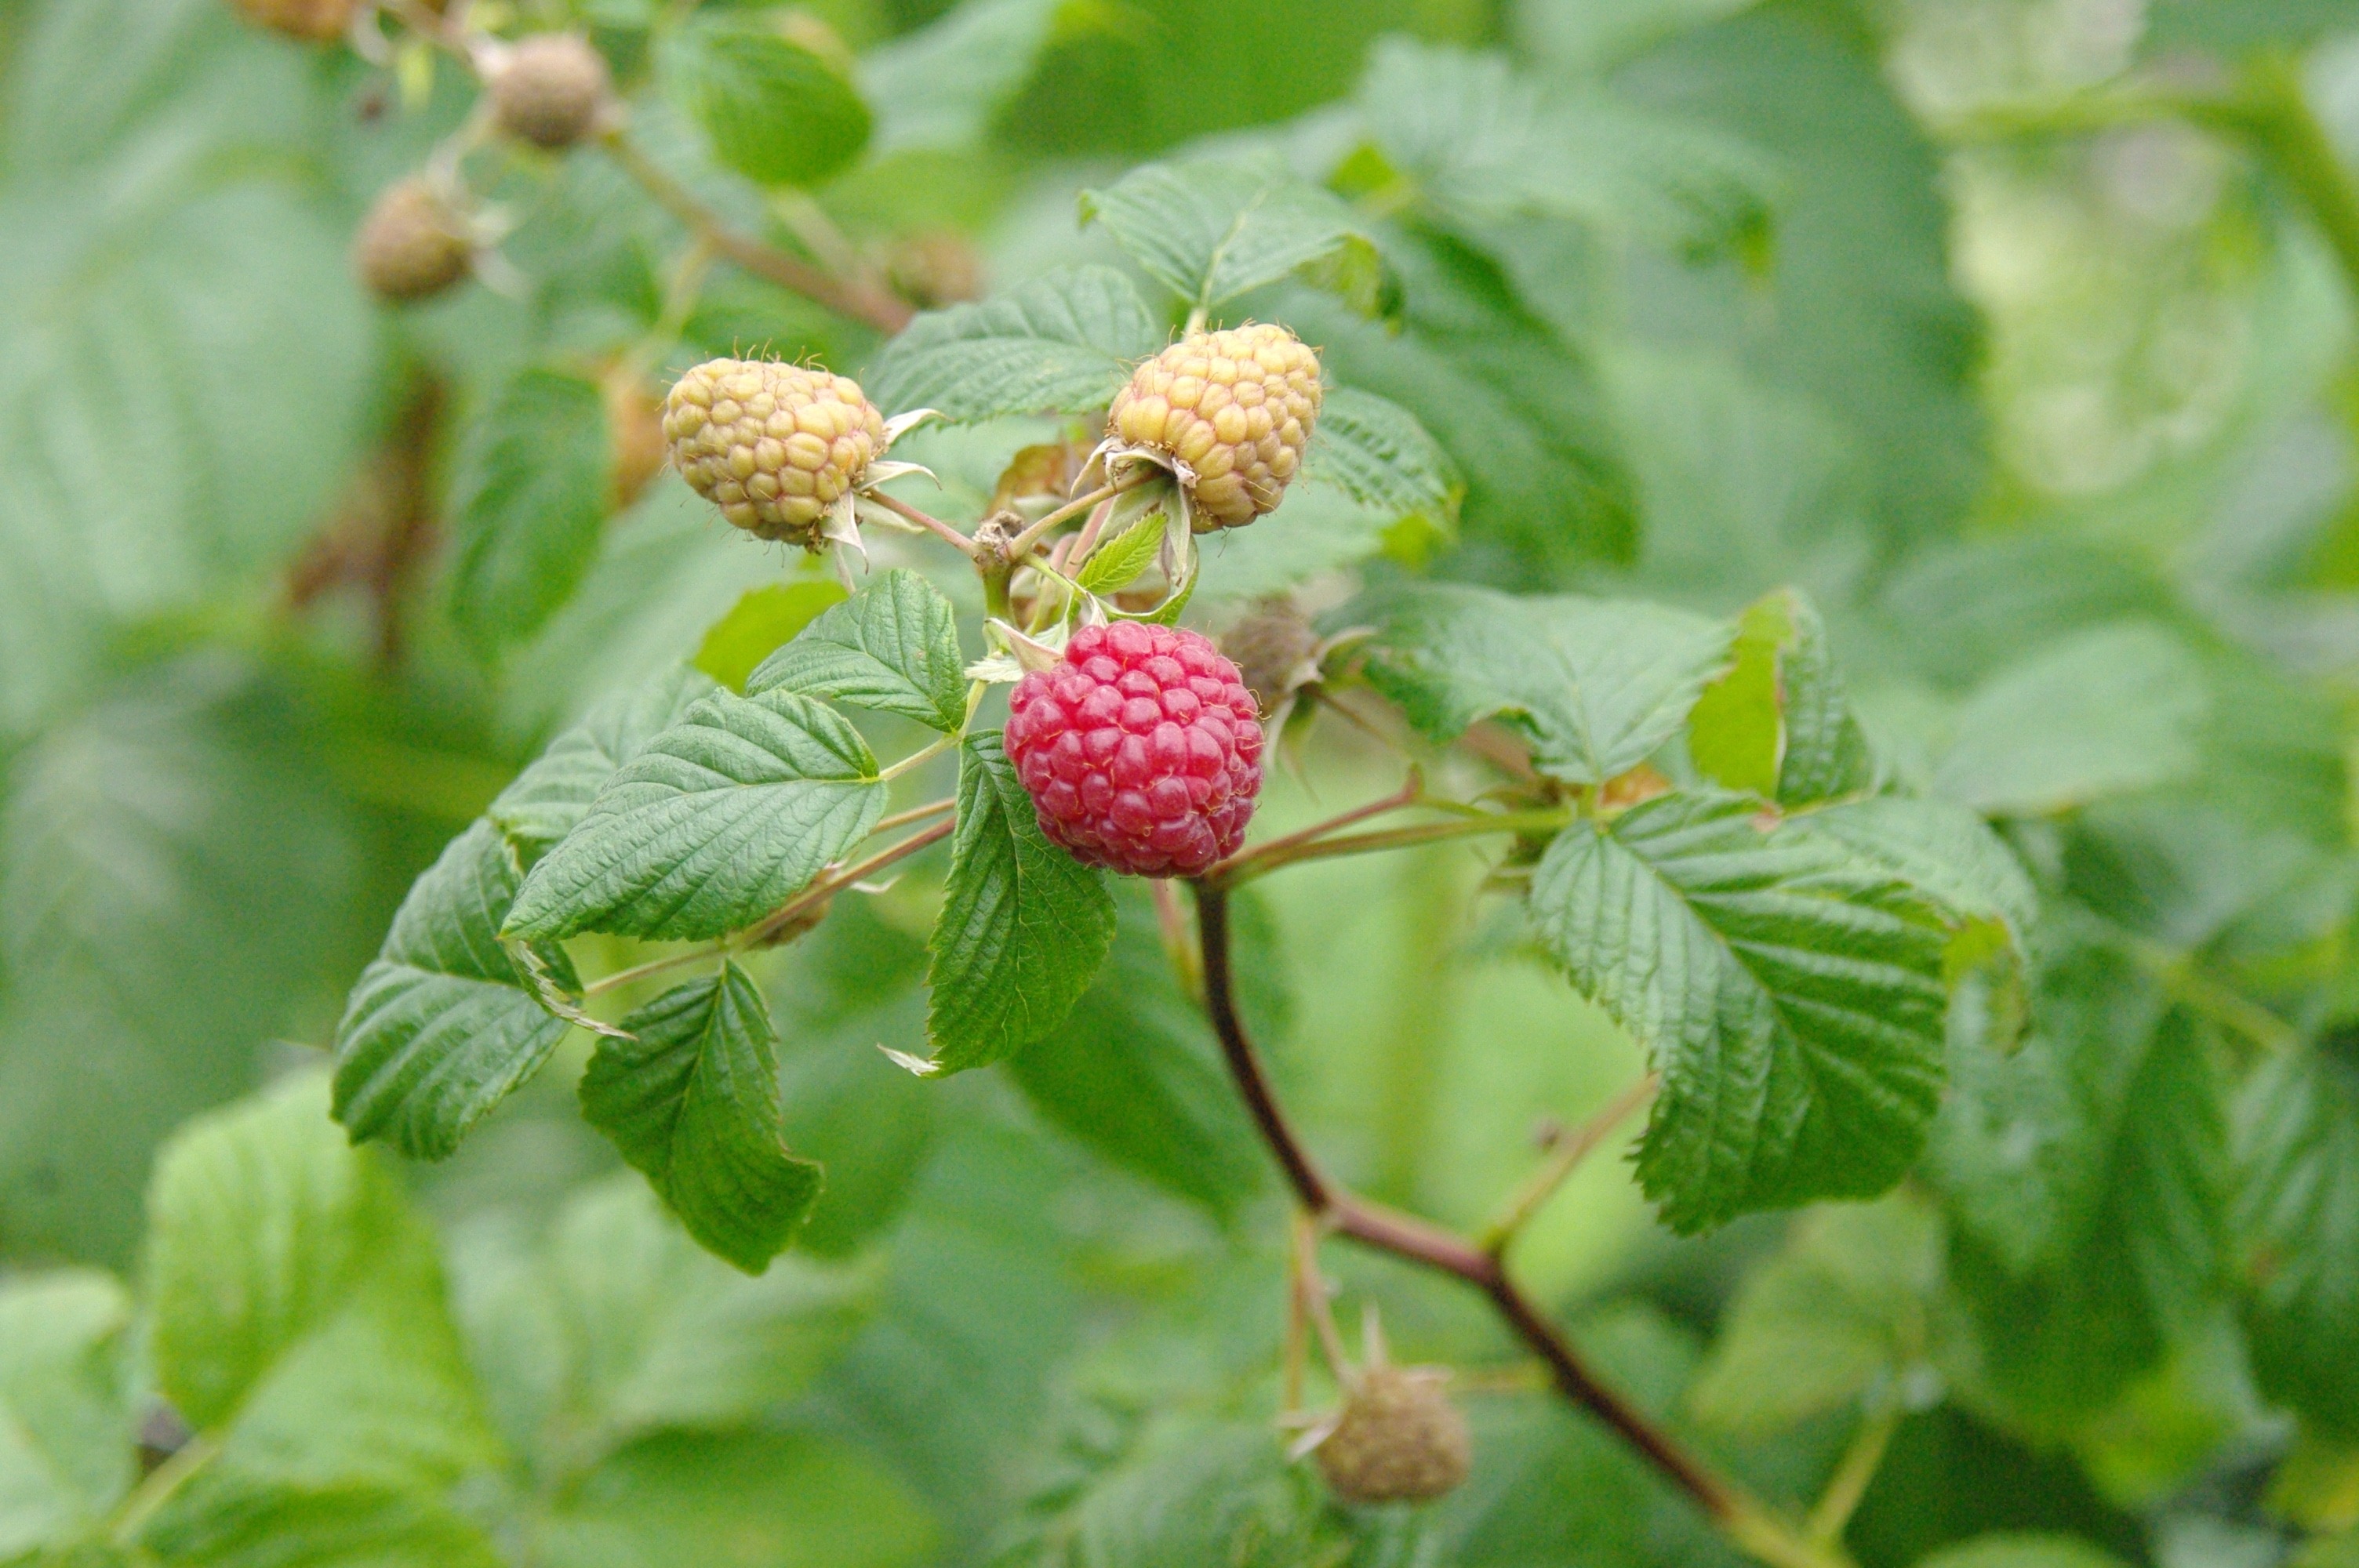
tree, nature, plant, fruit, berry, sweet, leaf, flower, food, red, produce, color, garden, flora, blackberry, shrub, raspberries, fruits, bramble, taste, flowering plant, rose family, land plant, dewberry, wine raspberry